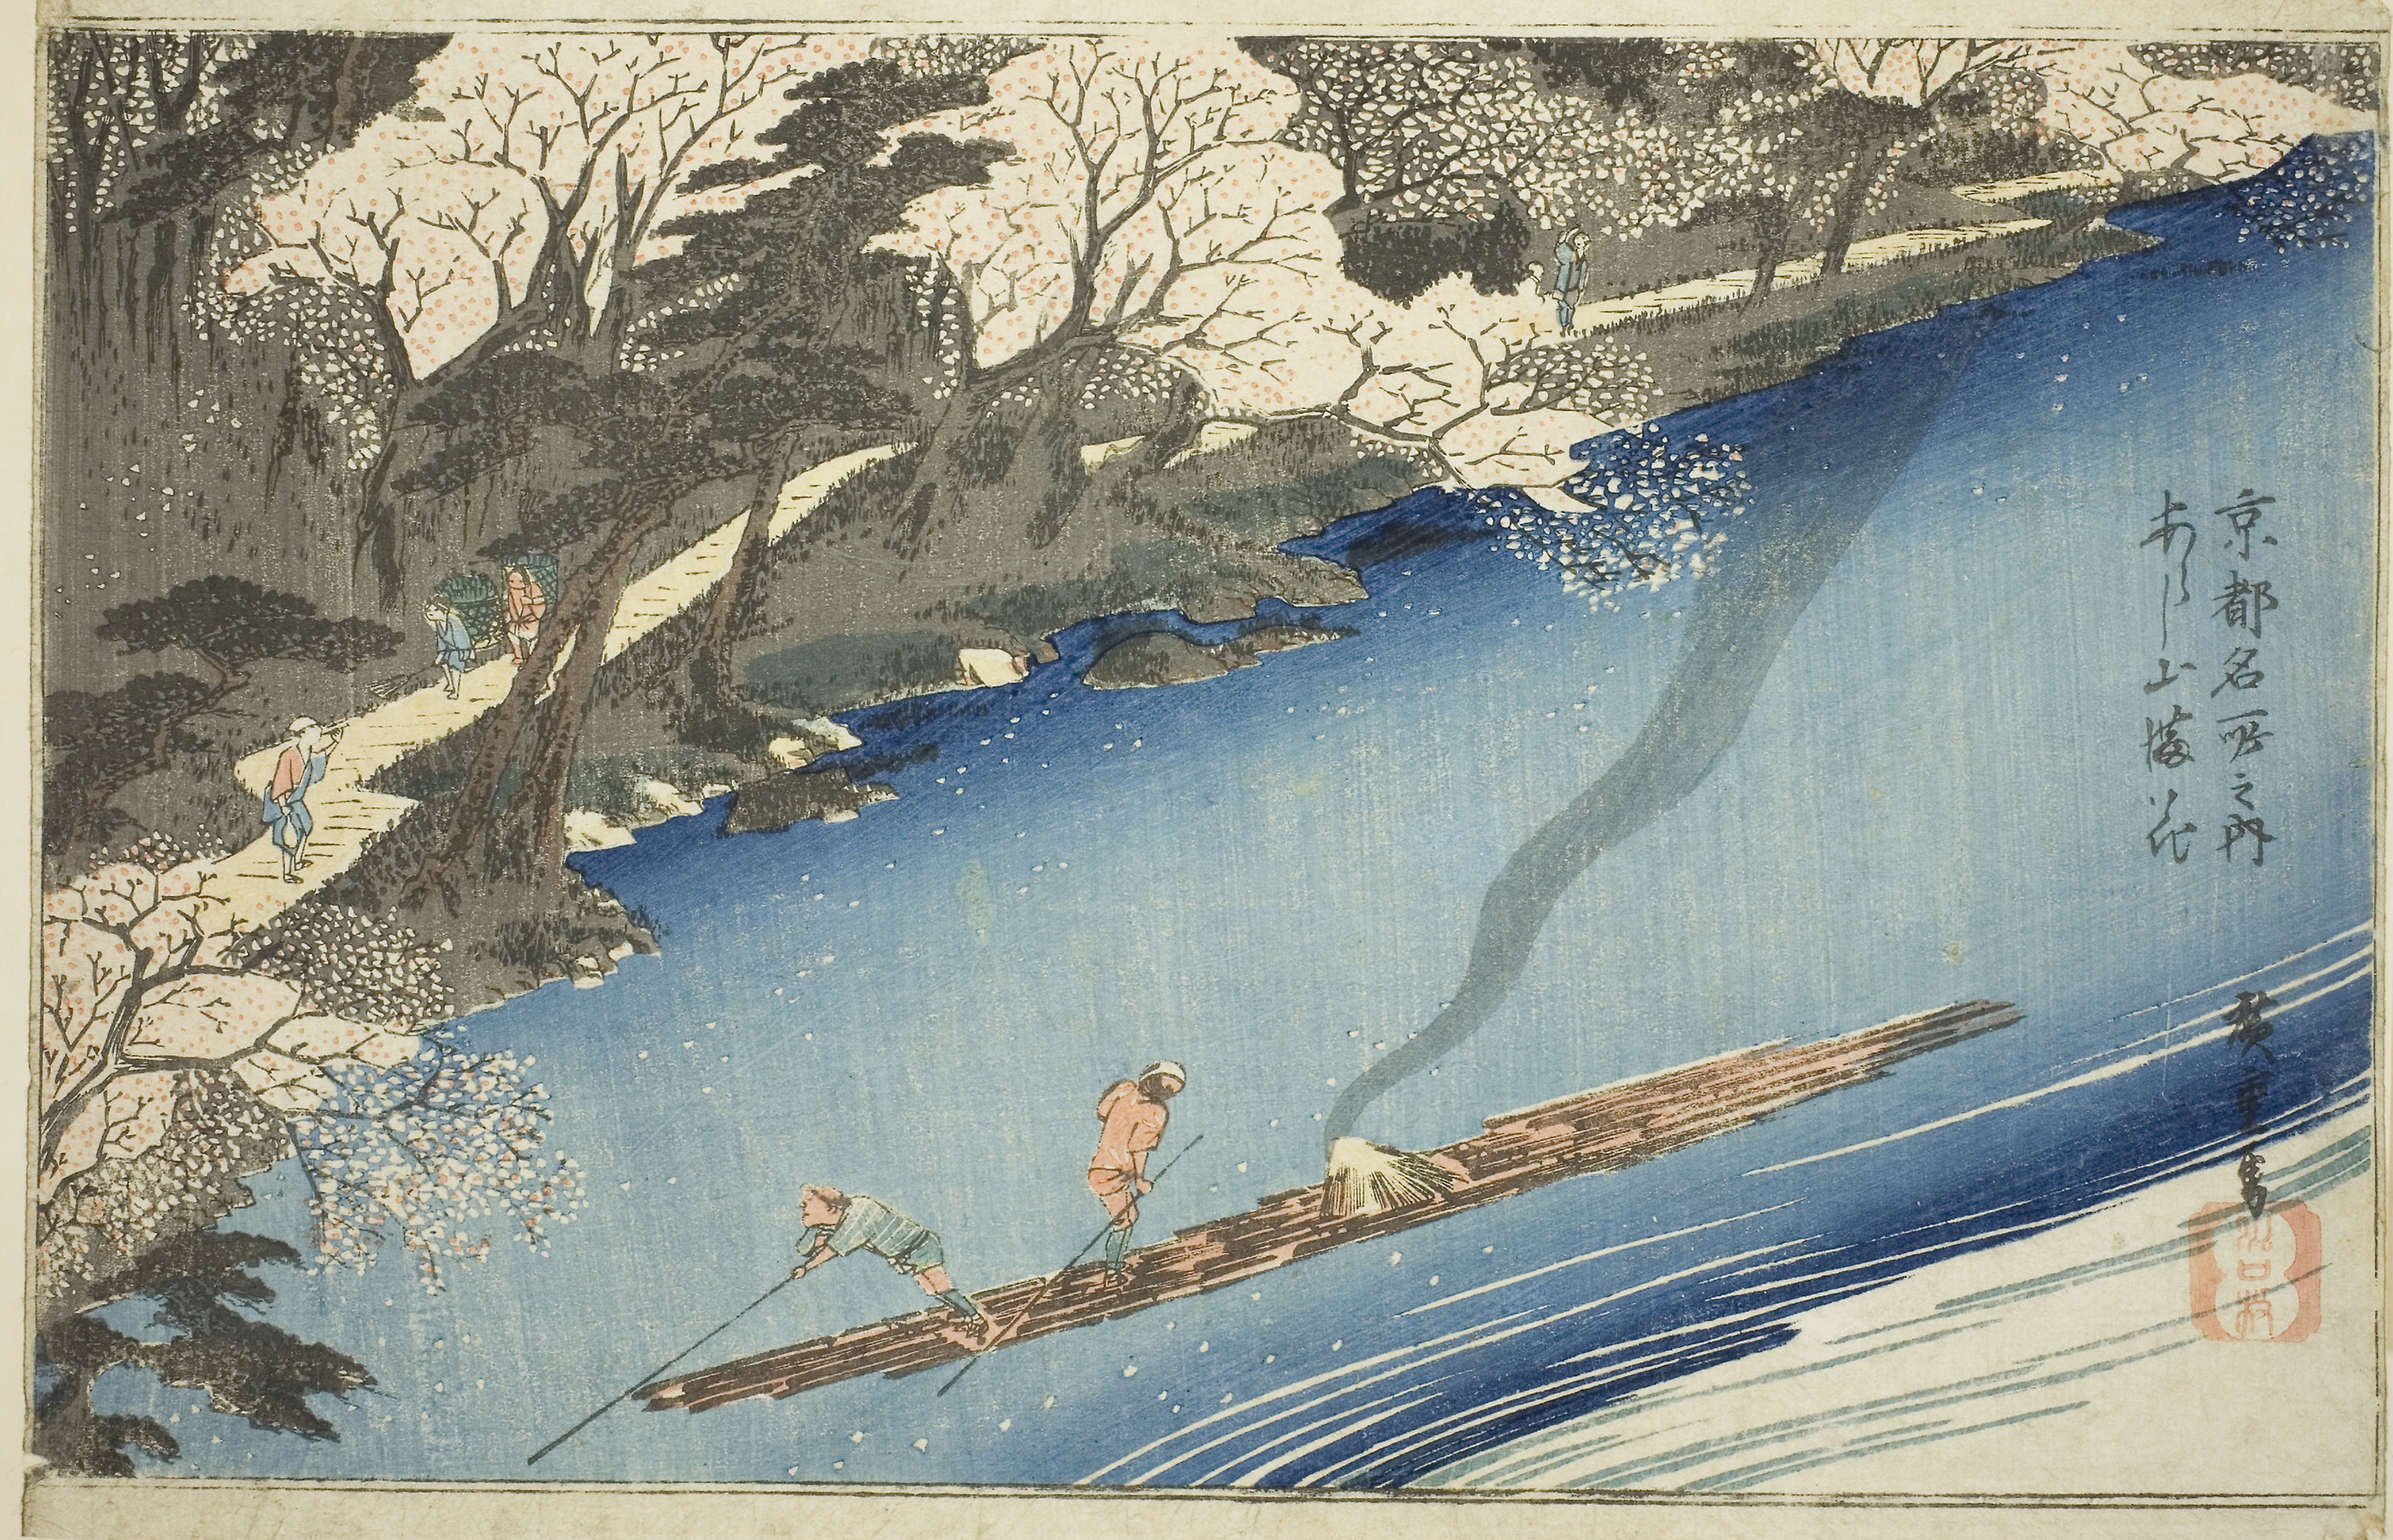
water, painting, art, illustration, watercolor paint, landscape, world